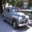
Label: automobile